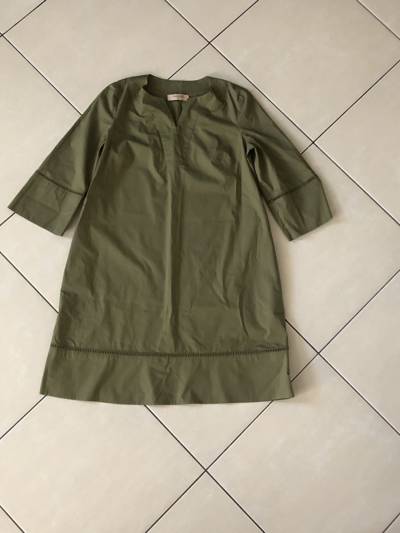
Waste category: clothes